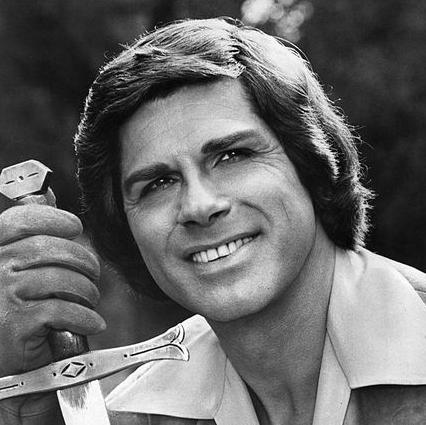
Age: 43